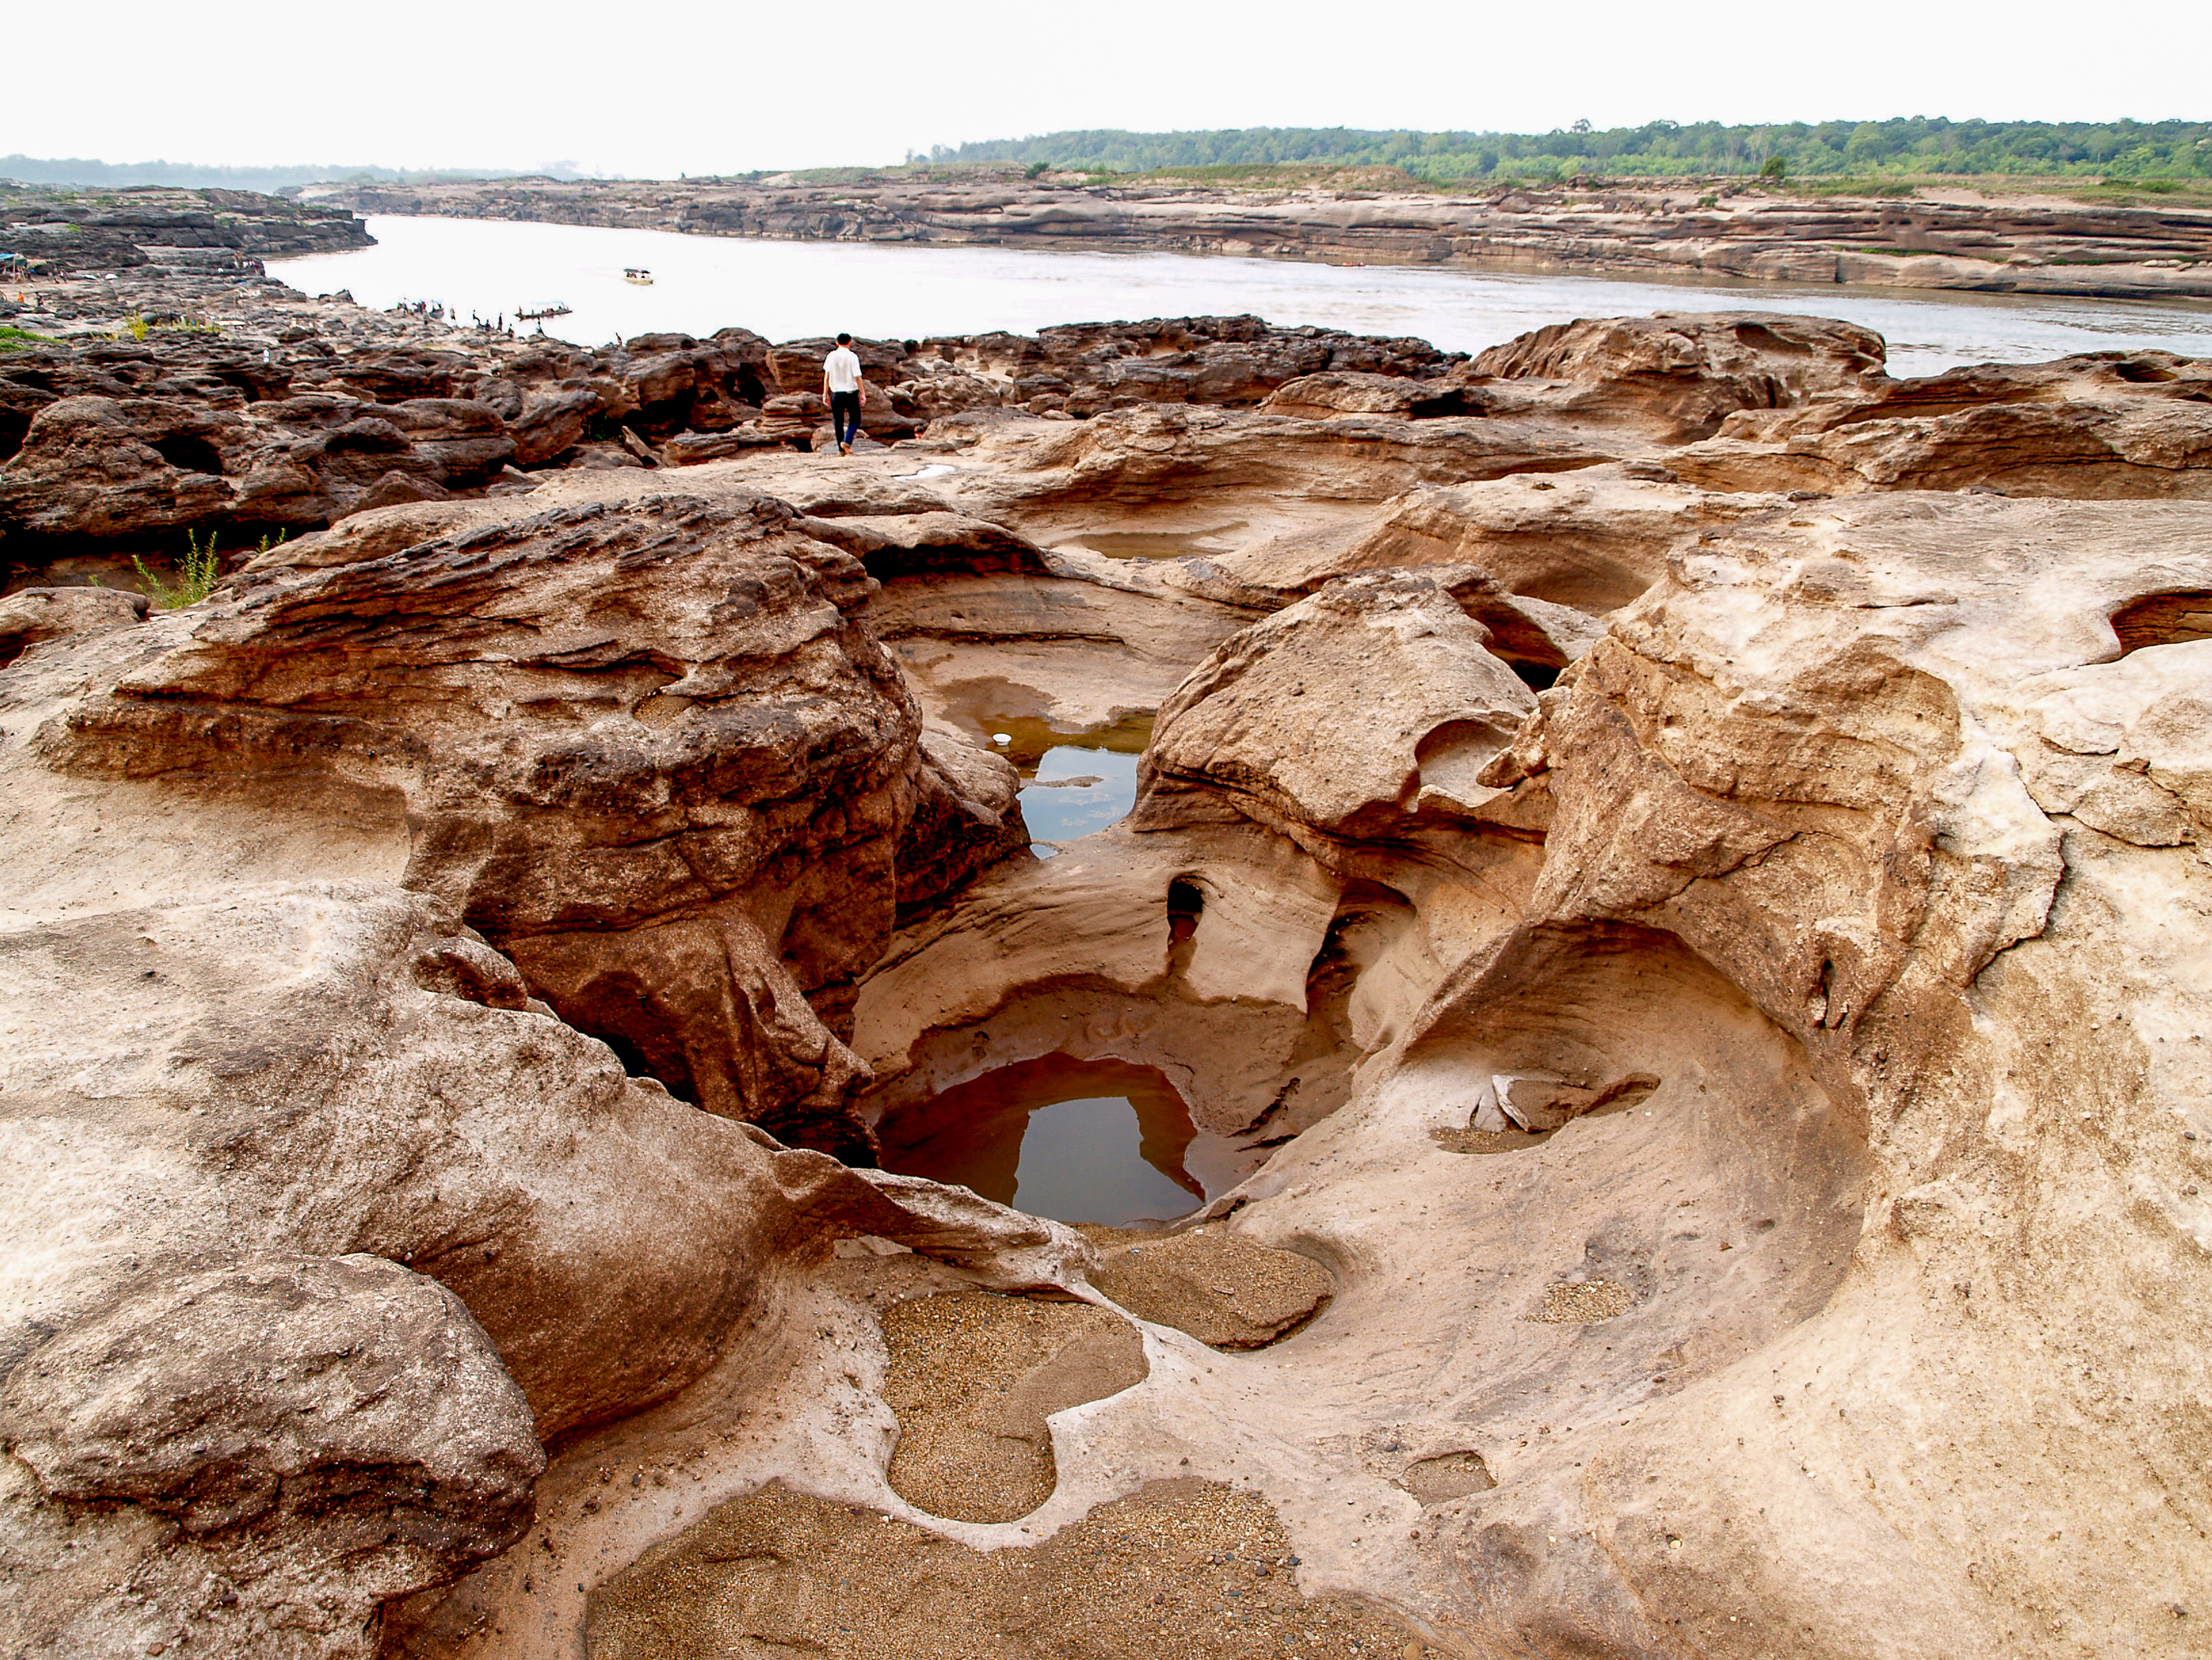
rock, travel, water, landscape, stone, view, tropical, thailand, sky, nature, sampanbok, beautiful, landmark, natural, summer, river, park, canyon, scenery, vacation, unseen, outdoor, thai, amazing, grand, mekong, background, tourist, hole, rocky, badlands, geology, formation, national park, soil, sand, wadi, outcrop